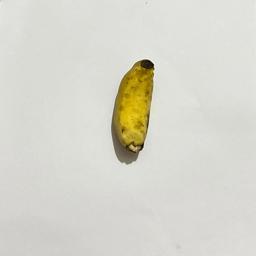
Banana variety: Sabri Kola